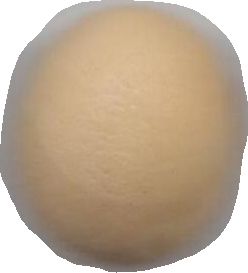
Variety: Dega